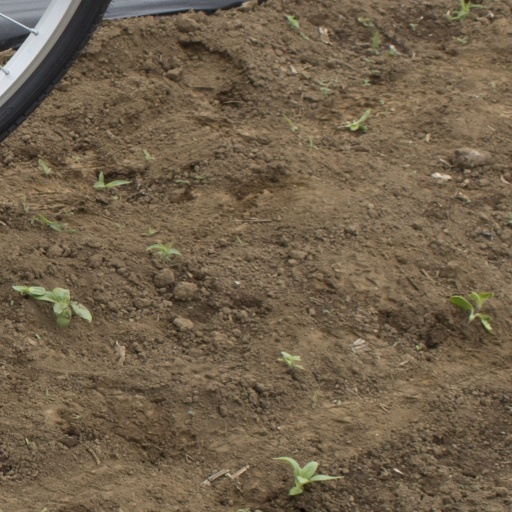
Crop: Jerusalem artichoke